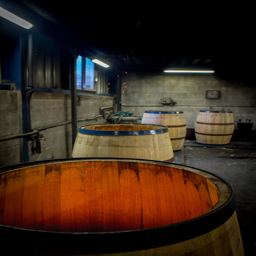
the barrels are heated to be formed , and then afterwards are charred to the specs requested on the order